El retablo de maese Pedro

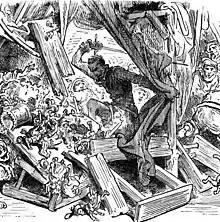
In scene 6, Don Quixote, convinced that the puppets are real, destroys the puppet theatre. Illustration by Gustave Doré from "Don Quixote", chapter 26

Master Peter, the puppeteer, appears ringing a bell, with a monkey on his shoulder. He calls for attention and announces the performance of "The Tale of Melisendra", a story about the alleged daughter of Charlemagne who was held captive by Moors in Zaragoza. "Vengan, vengan, a ver vuesas mercedes el Retablo de la libertad de Melisendra" ("Come, come and see, my lords, "The Tale of Melisendra's Freedom""). The audience comes in, Don Quixote being ushered to an honored place in the front row.